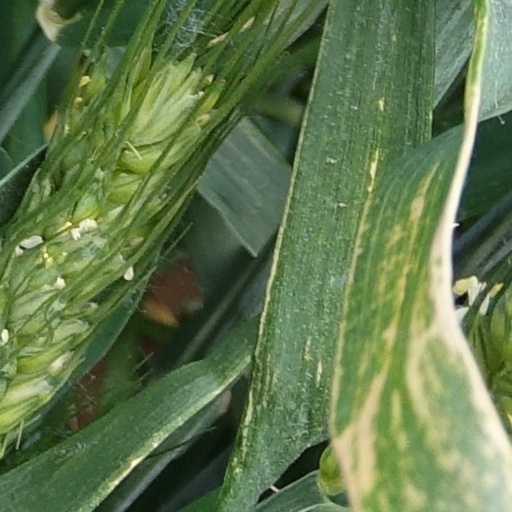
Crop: wheat